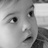
Emotion: neutral